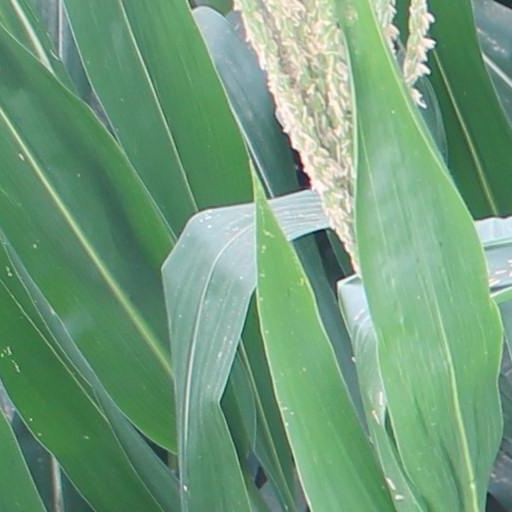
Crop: maize; corn